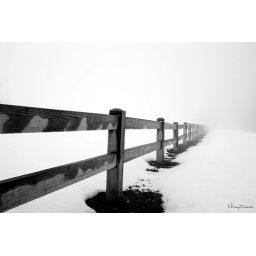
On a very, very foggy day in Columbus a wooden fence was all that was visible